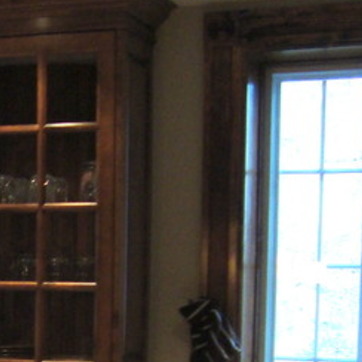
Material: painted